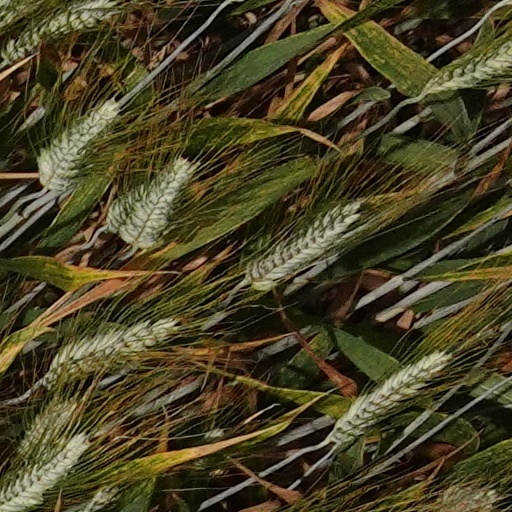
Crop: wheat